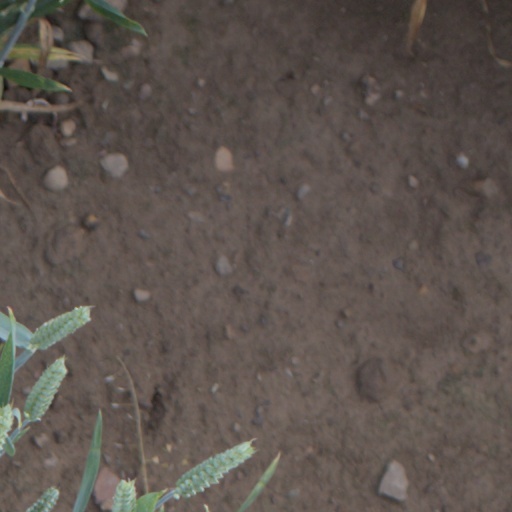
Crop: wheat